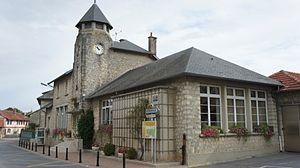
mairie de Cauroy-lès-Hermonville.
Cauroy-lès-Hermonville [kɔʁwa lez‿ɛʁmɔ̃vilə] est une commune française, appartenant à la communauté de communes du Nord Champenois, située dans le département de la Marne en région Grand Est. Elle est traversée par la route touristique du Champagne et fait partie du Massif de Saint Thierry.